Coronation Chair of Denmark

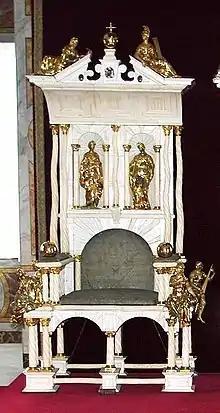
The Throne Chair today.

The Coronation Chair of Denmark (Danish and ; also:) is the chair formerly used in the coronation of the Danish monarch.